Low-level programming language

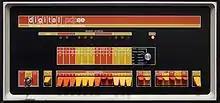
Front panel of a PDP-8/e minicomputer. The row of switches at the bottom can be used to toggle in a machine language program.

"Machine code" is the form in which code that can be directly executed is stored on a computer. It consists of machine language instructions, stored in memory, that perform operations such as moving values in and out of memory locations, arithmetic and Boolean logic, and testing values and, based on the test, either executing the next instruction in memory or executing an instruction at another location.